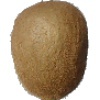
Label: Kiwi 1